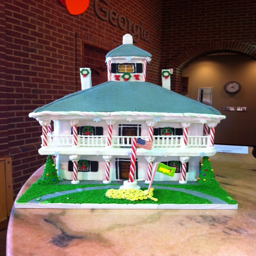
the model is on display .